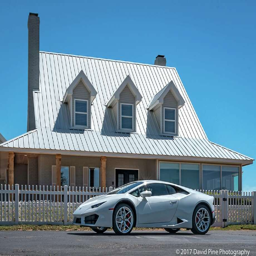
this - acre property is listed at $1,299,000 .